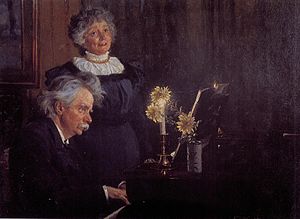
Edvard Grieg
P.S. Krøyer, Edvard Grieg akkompagnerende sin hustru, 1898, Nationalmuseum.
Edvard Hagerup Grieg var en norsk komponist og pianist. Han er en af de få nordiske komponister, som har opnået verdensberømmelse. Blandt hans mest kendte kompositioner er musikken til Henrik Ibsens Peer Gynt og klaverkoncerten i A-mol, hans eneste. Den fik ikke stor anerkendelse blandt kunst- og musikeliten, da den først udkom i 1868, men den fik hurtigt stor folkelig succes, specielt i USA. Den verdensberømte pianist Artur Rubinstein har i et interview fortalt, at han ikke anså koncerten som værende af væsentlig betydning, lige som de fleste i begyndelsen af 1900-tallet. Men han skiftede mening efter en middag med komponisten Sergej Rachmaninov, der roste den som den nok bedste klaverkoncert. A-mol-koncerten fik urpremiere i København i Casinos store sal. Grieg donerede penge fra koncerten til opførelsen af Unitarernes Hus på Østerbro.